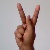
The image shows a hand gesture representing the letter 'K' in Indian Sign Language.